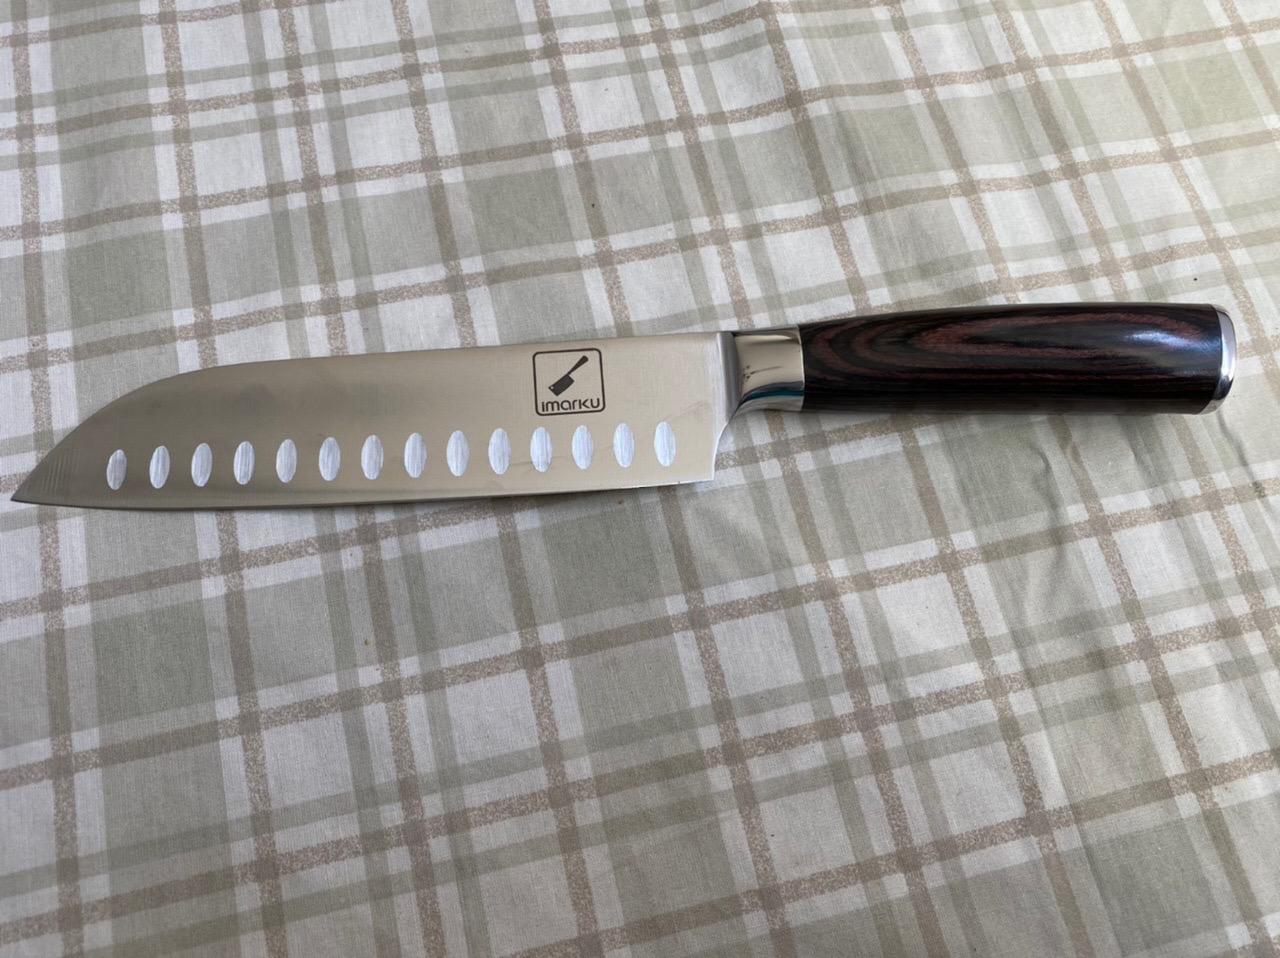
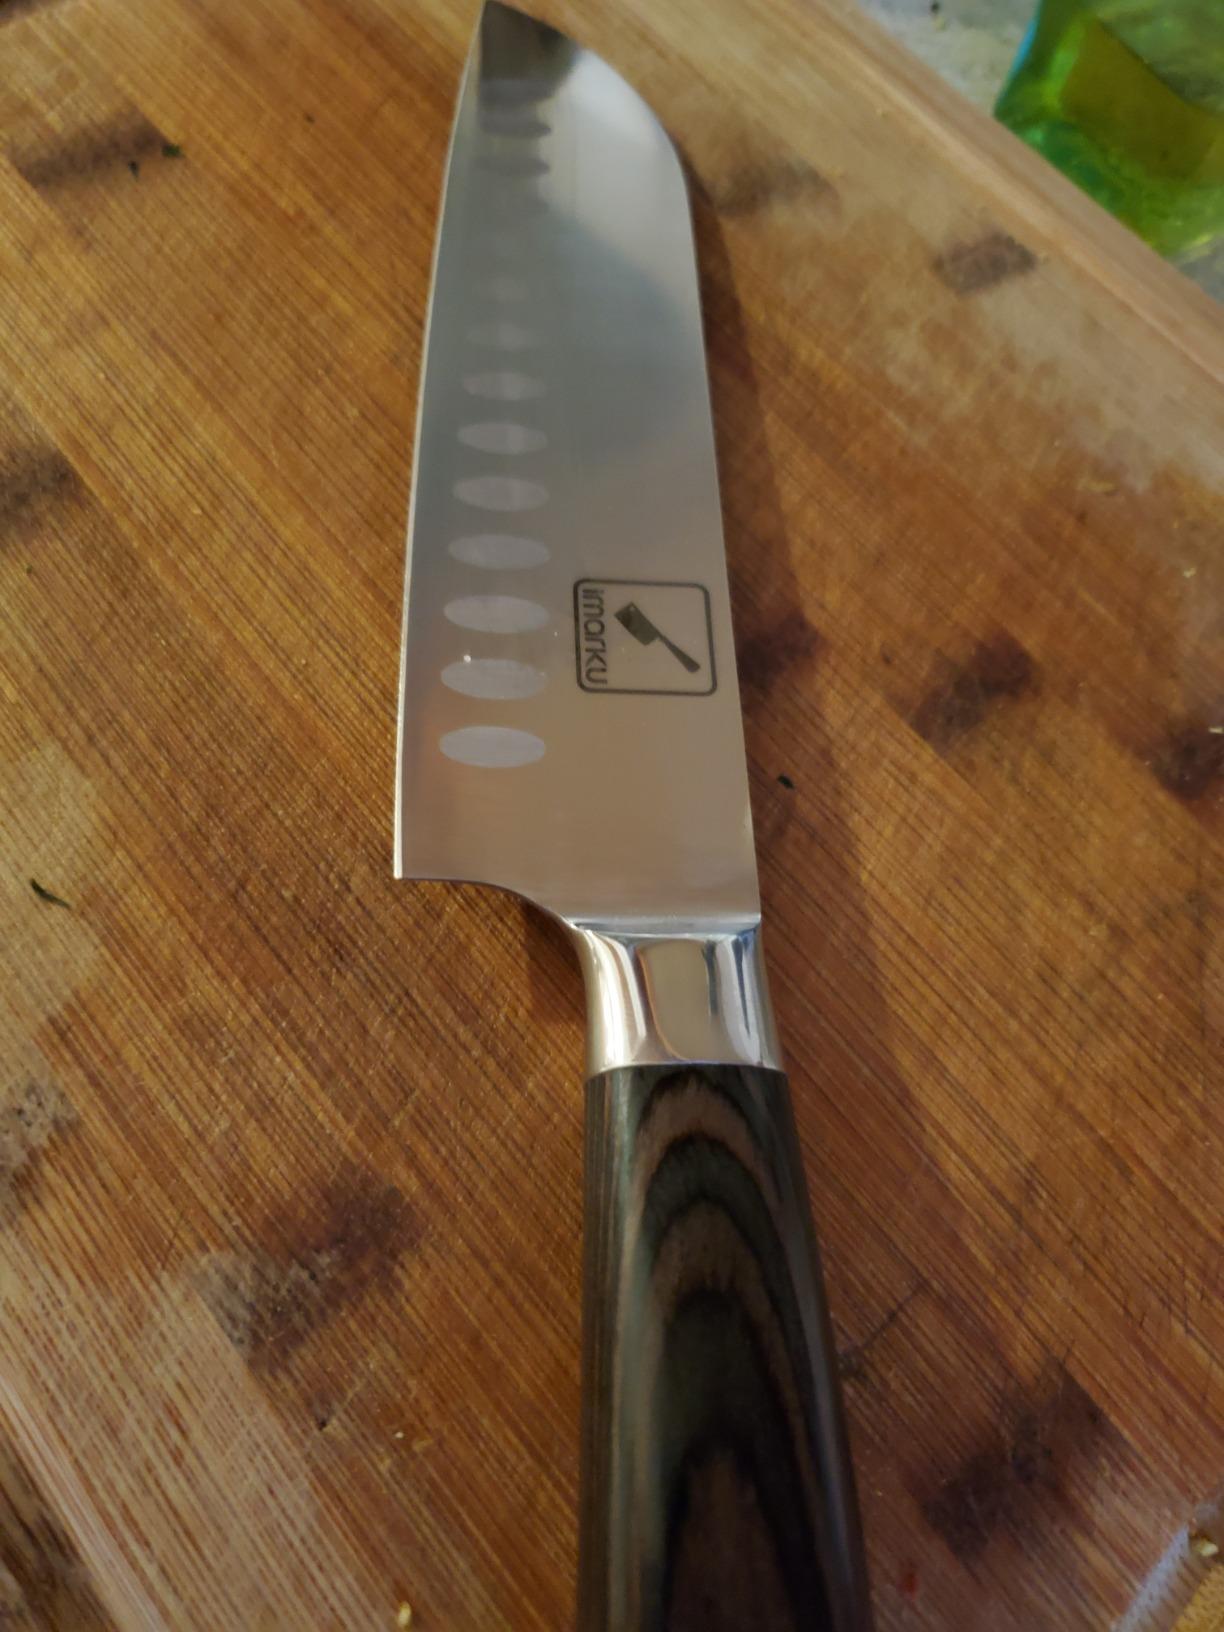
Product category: items_knife
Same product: yes